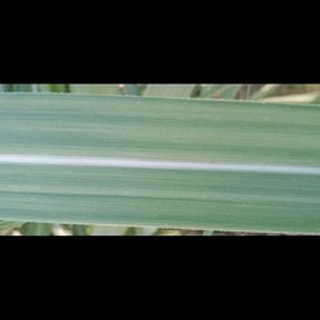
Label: healthy_sugarcane